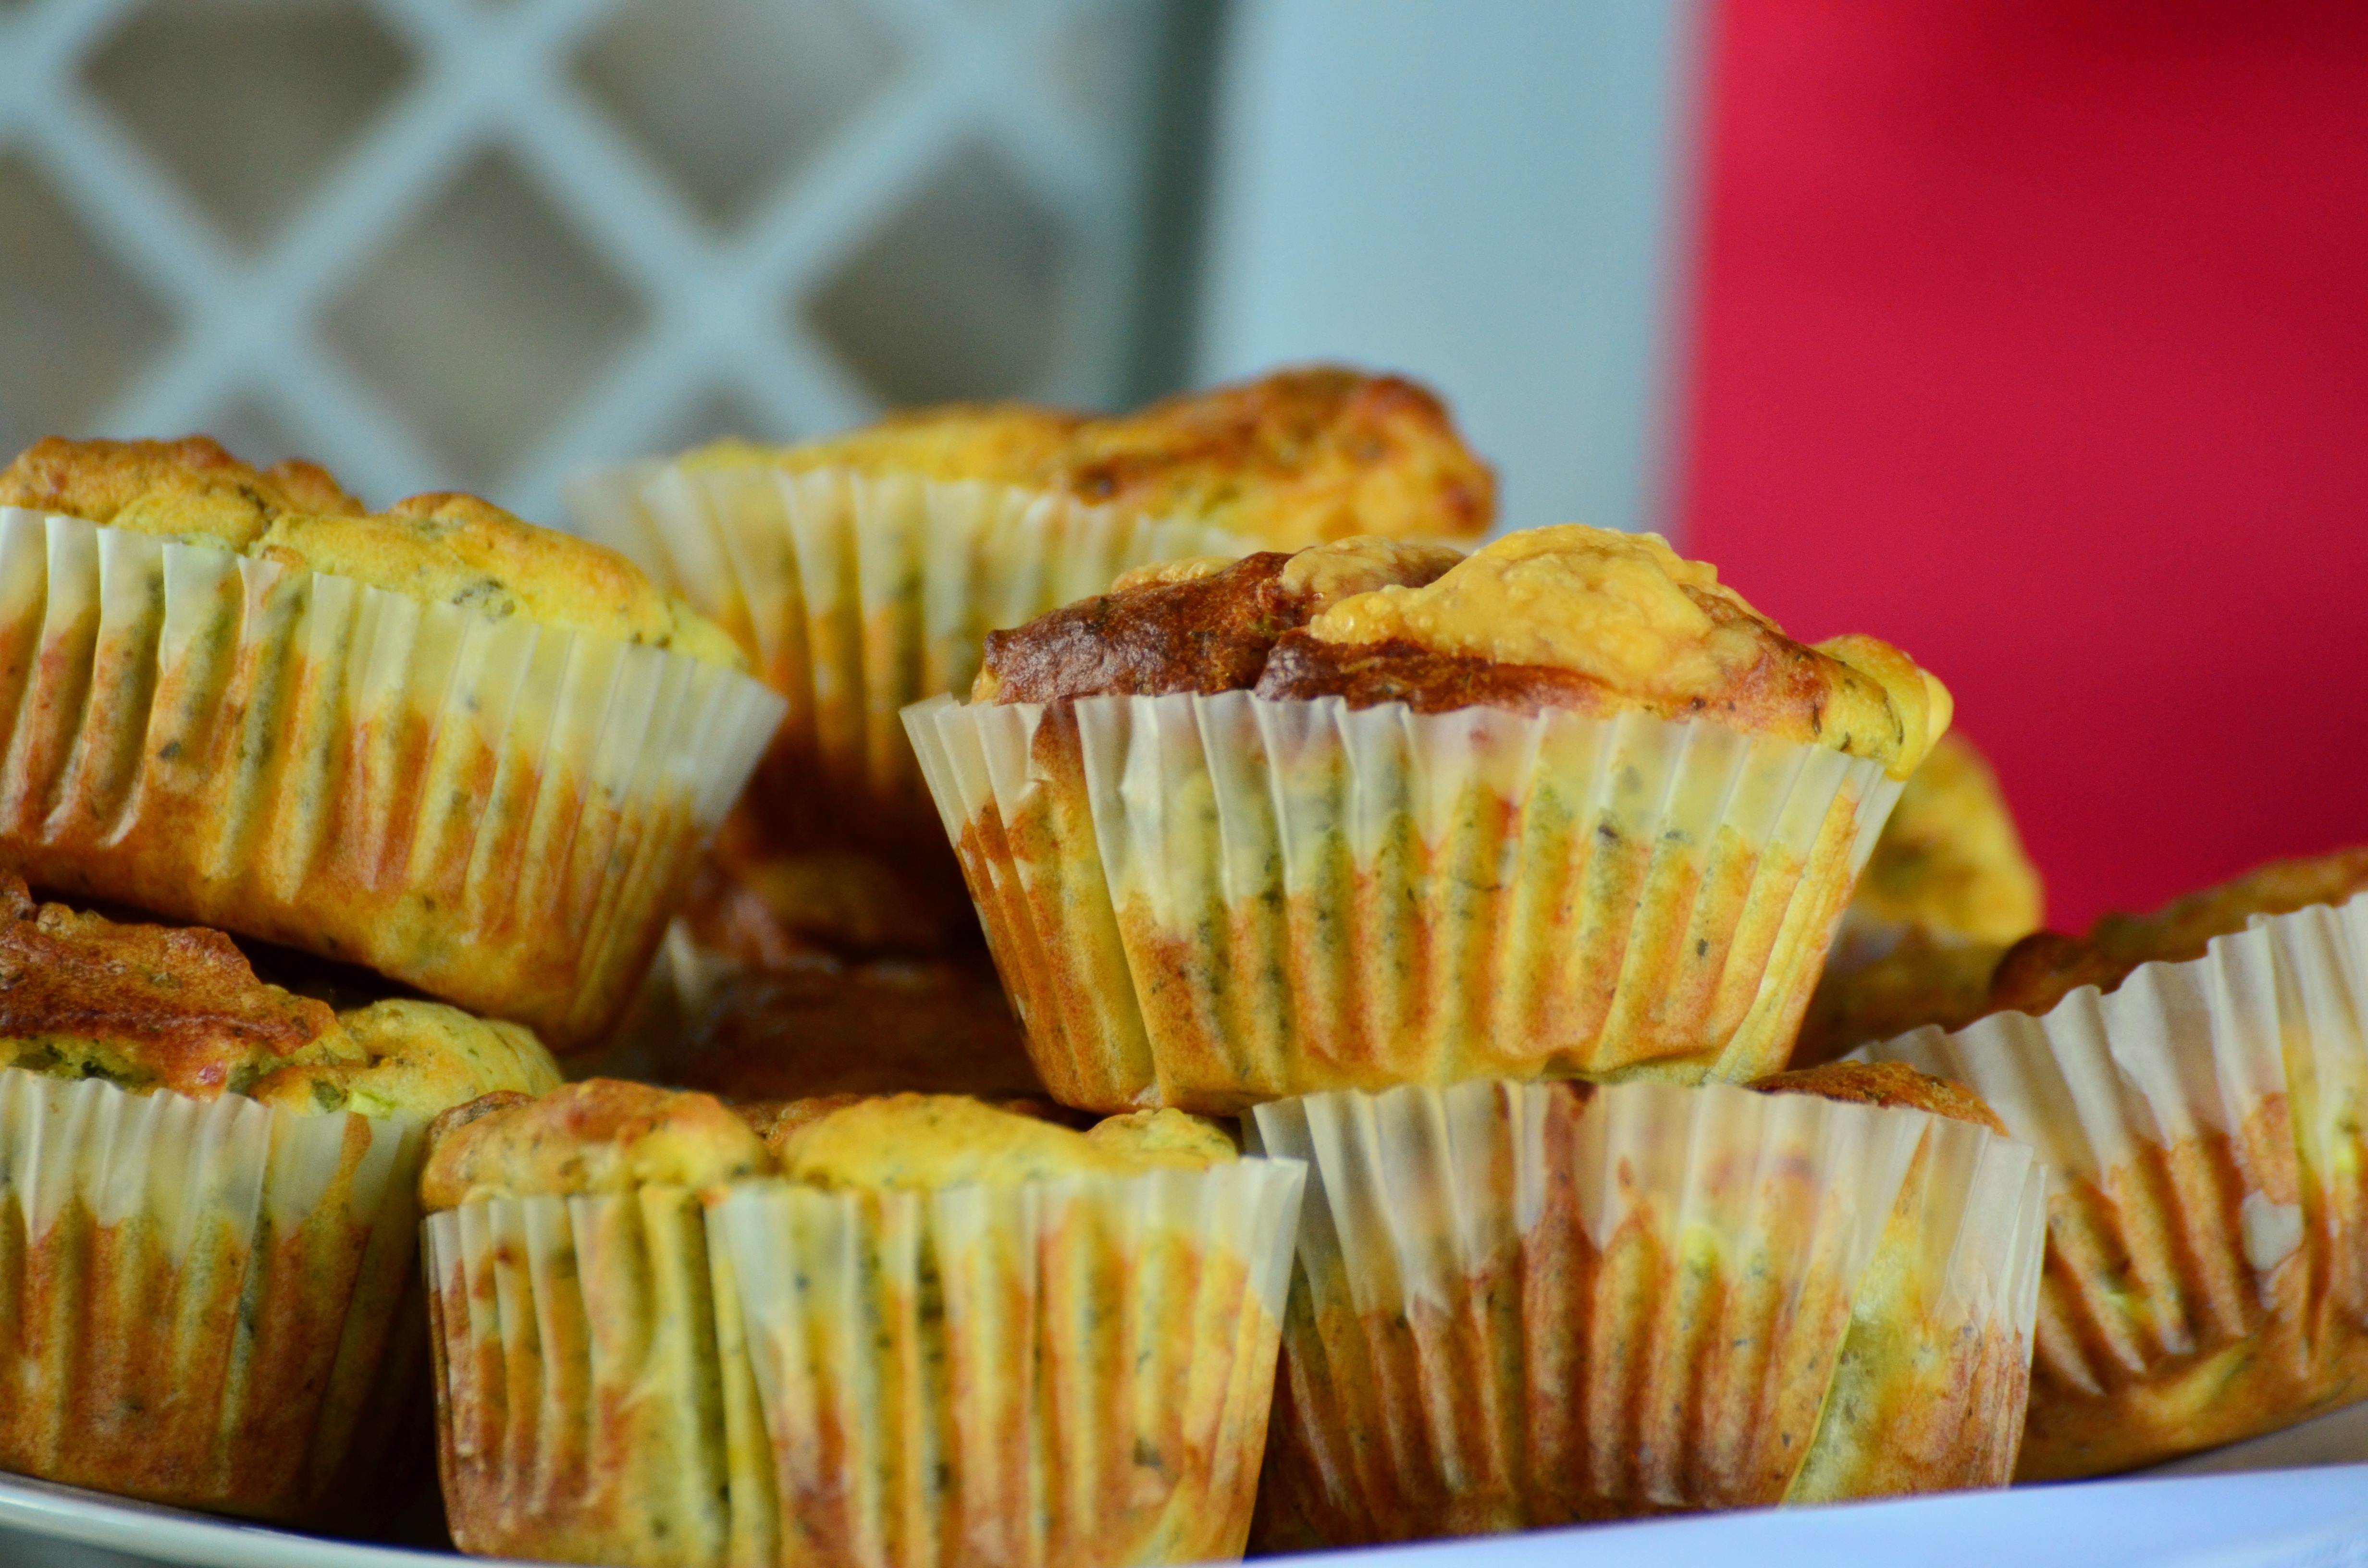
sweet, dish, food, produce, baking, dessert, delicious, cake, baked, muffin, pastries, icing, birthday, benefit from, treat, confectionery, muffins, baked goods, delicacy, small cakes, hand made sweets, children's birthday, buttercream, marble muffins